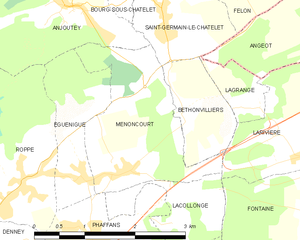
Carte des communes françaises Menoncourt